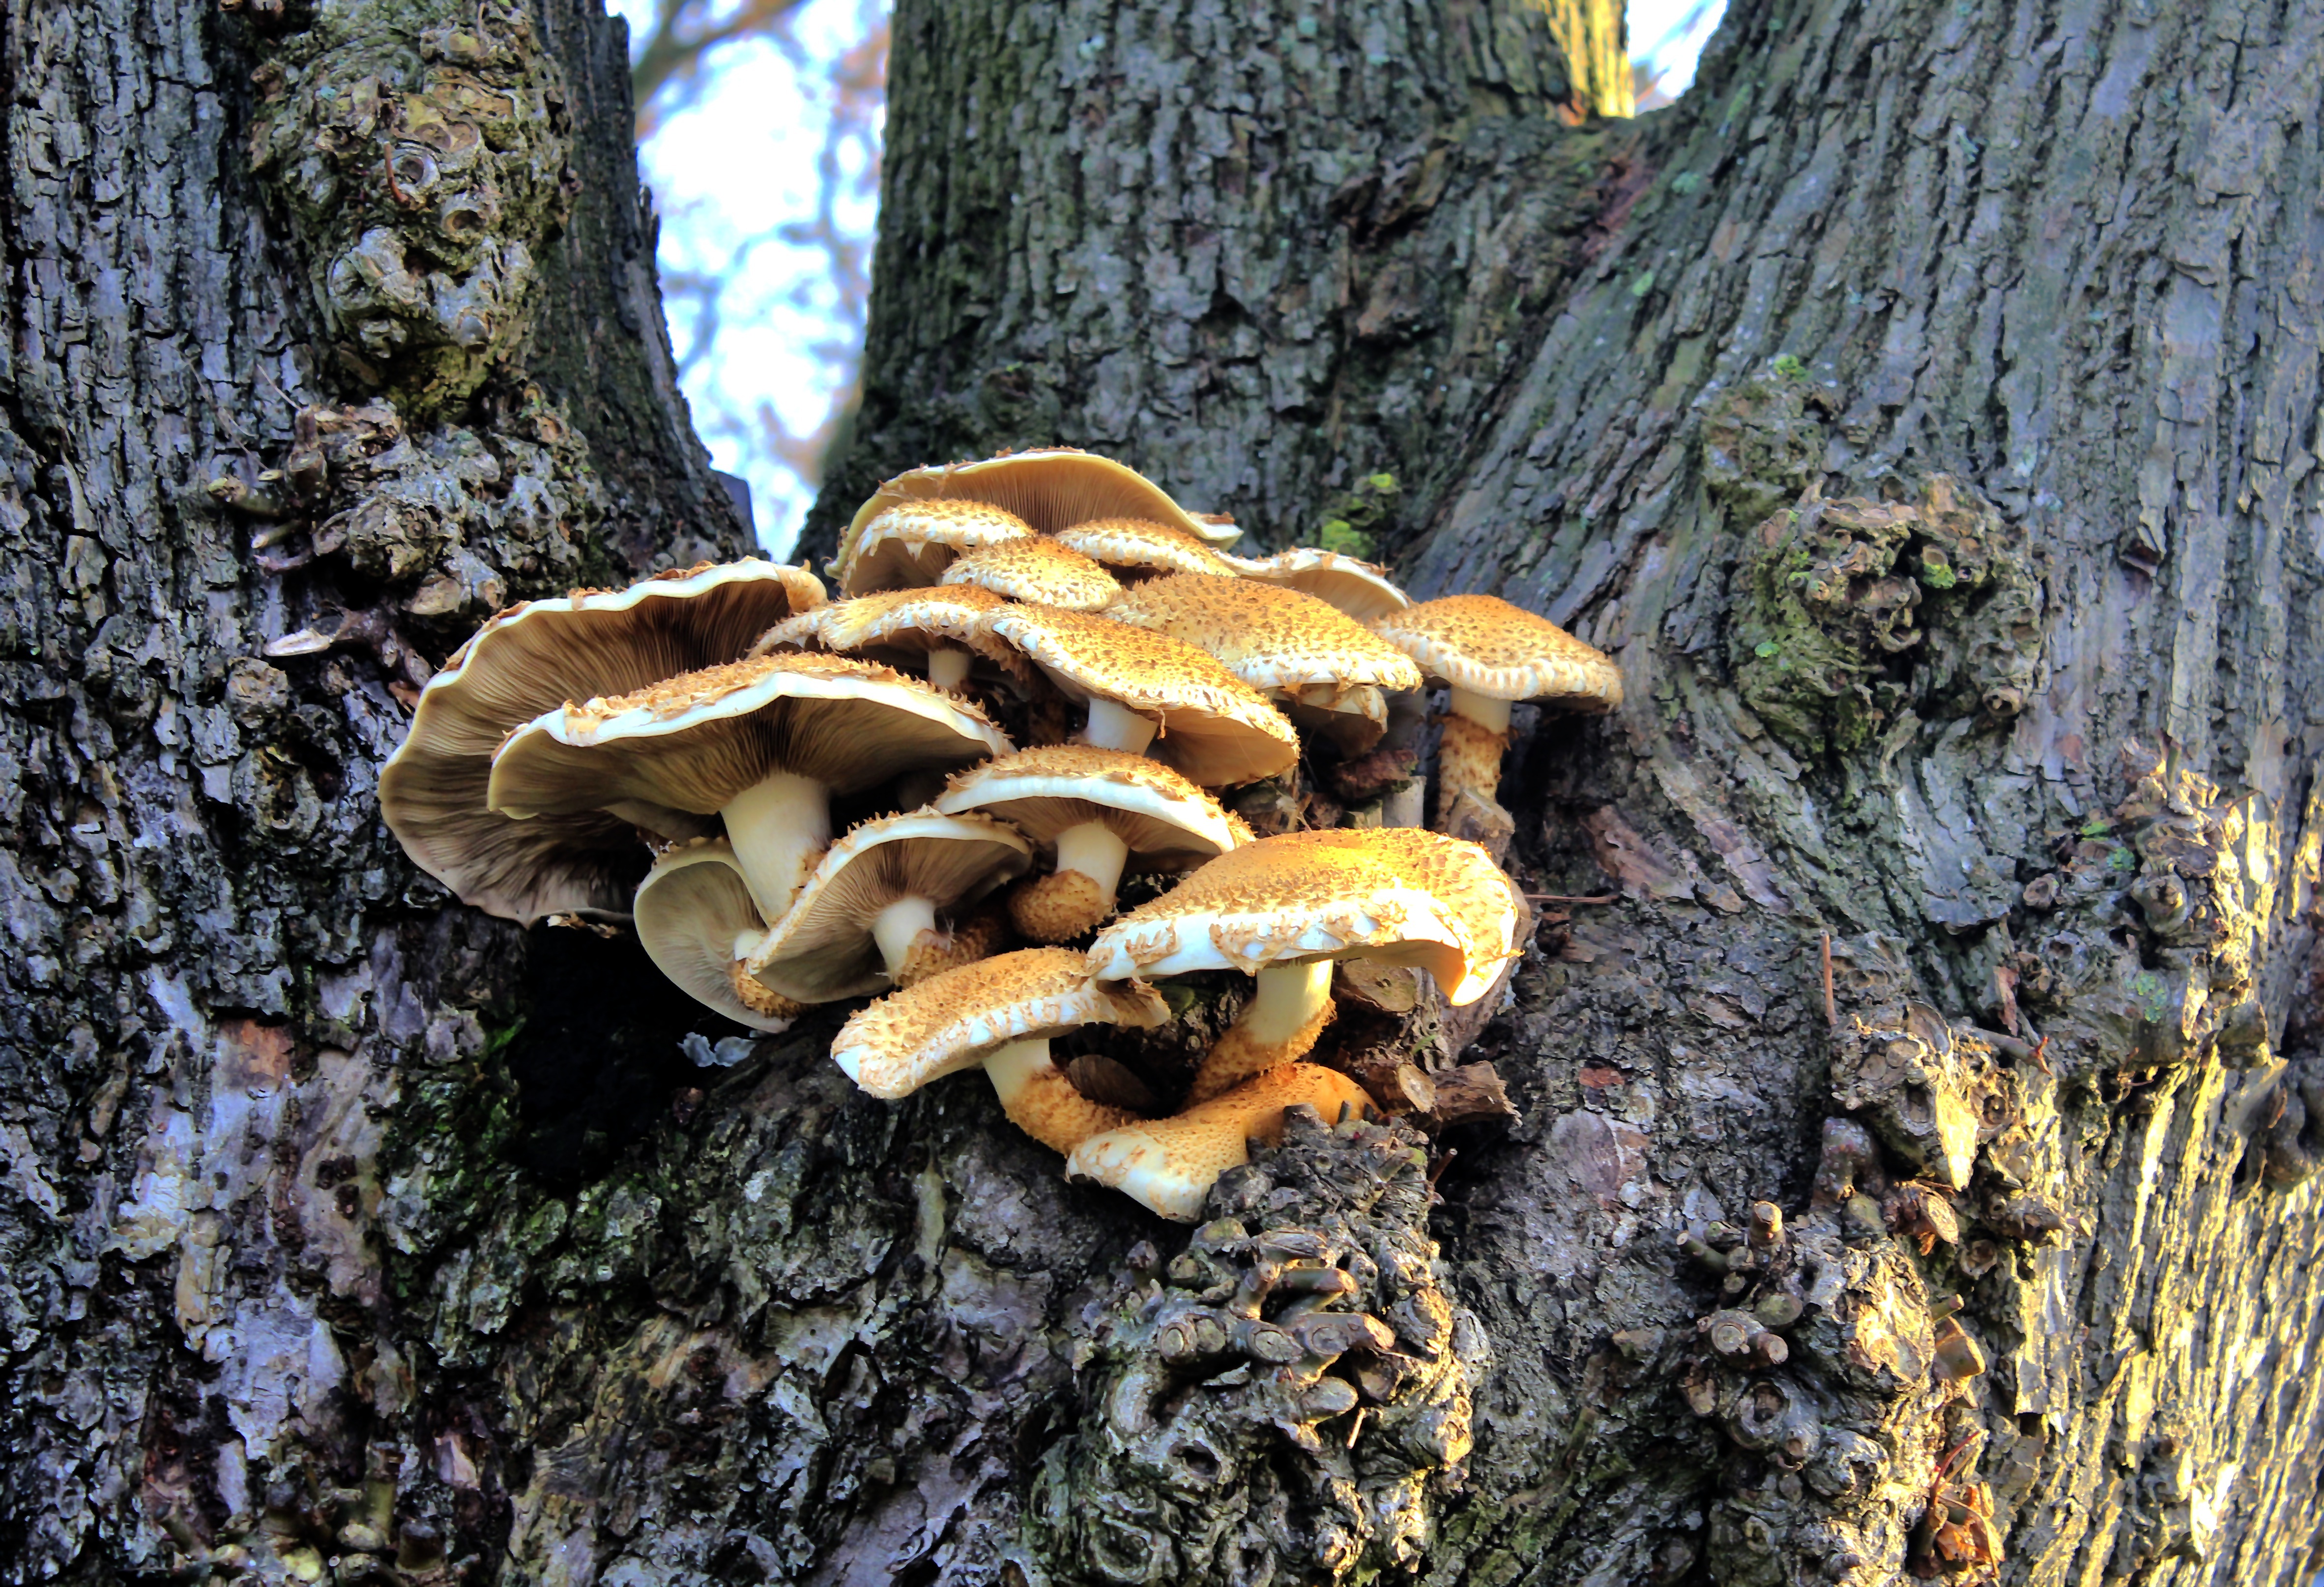
tree, nature, forest, outdoor, wood, trunk, autumn, fresh, brown, mushroom, flora, season, fungus, woodland, auriculariales, oyster mushroom, edible mushroom, woody plant, medicinal mushroom, agaricomycetes, auriculariaceae